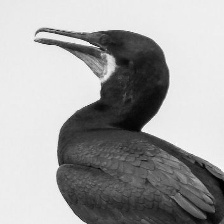
Species: BRANDT CORMARANT
Scientific name: PHALACROCORAX PENICILLATUS